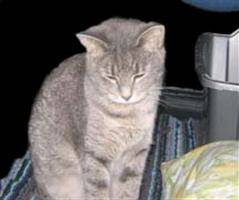
Label: cat